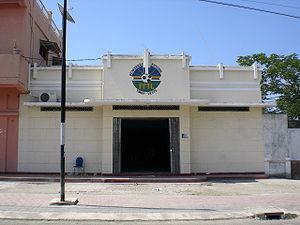
La Fédération du Timor oriental de football est une association regroupant les clubs de football du Timor oriental et organisant les compétitions nationales et les matchs internationaux de la sélection du Timor oriental. Son siège est dans la capitale Dili.